Namibia at the 2019 World Athletics Championships

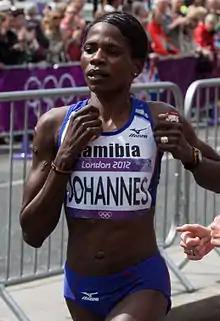
Helalia Johannes became Namibia's first female medalist at the World Athletics Championships

Johannes, taking part in her fourth World Championships, raced in the women's marathon on the opening night of the Championships. Due to the hot conditions expected in Doha, the race started just before midnight. In the IAAF's preview of the race, Johannes was considered "one to watch" by the sports writer Mike Rowbottom, particularly because her Commonwealth Games victory the previous year had been in temperatures of around . Despite the midnight start, temperatures in Doha were higher than expected, at and 73 per cent humidity. Johannes was part of a leading pack that broke away around into the race, and she stayed with the leaders until there was around of the race remaining, at which stage Ruth Chepng'etich and Rose Chelimo moved away from her. Johannes held onto third place, and finished in 2:34:15, around 30 seconds behind Chelimo and over a minute ahead of Edna Kiplagat in fourth. She became the first female medallist for Namibia at the World Championships.